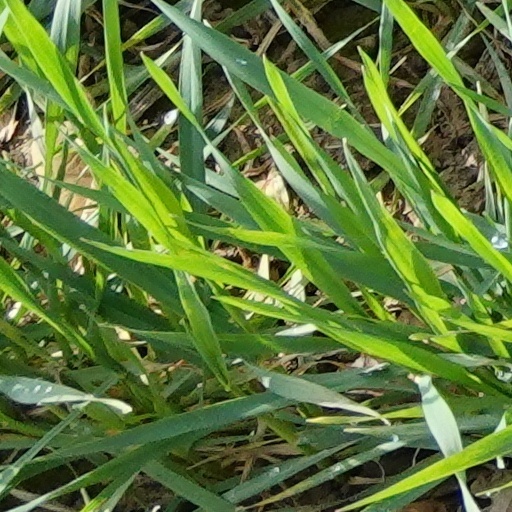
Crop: wheat